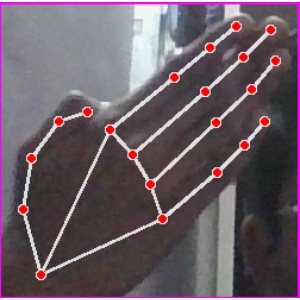
अक्षर: घ